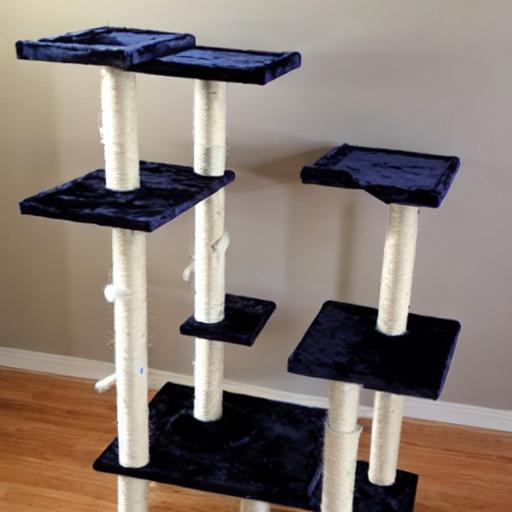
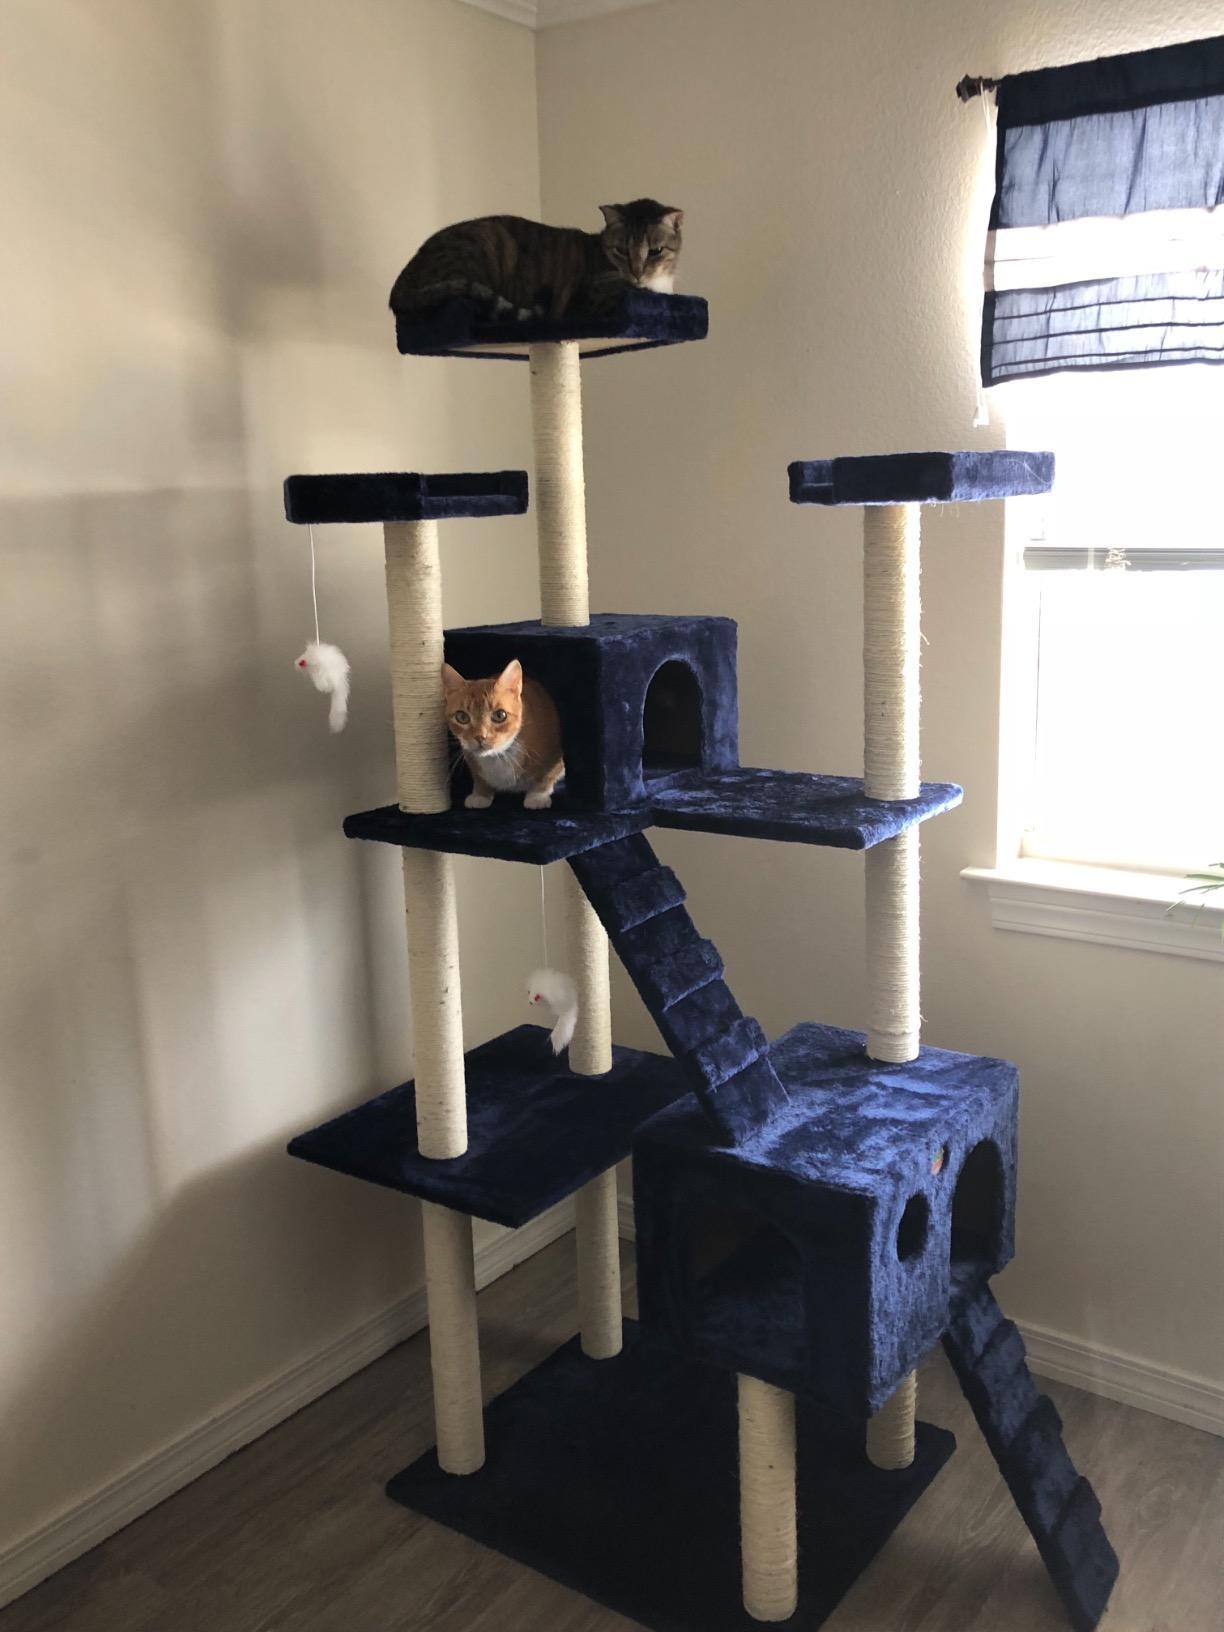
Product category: items_cat tree
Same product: no